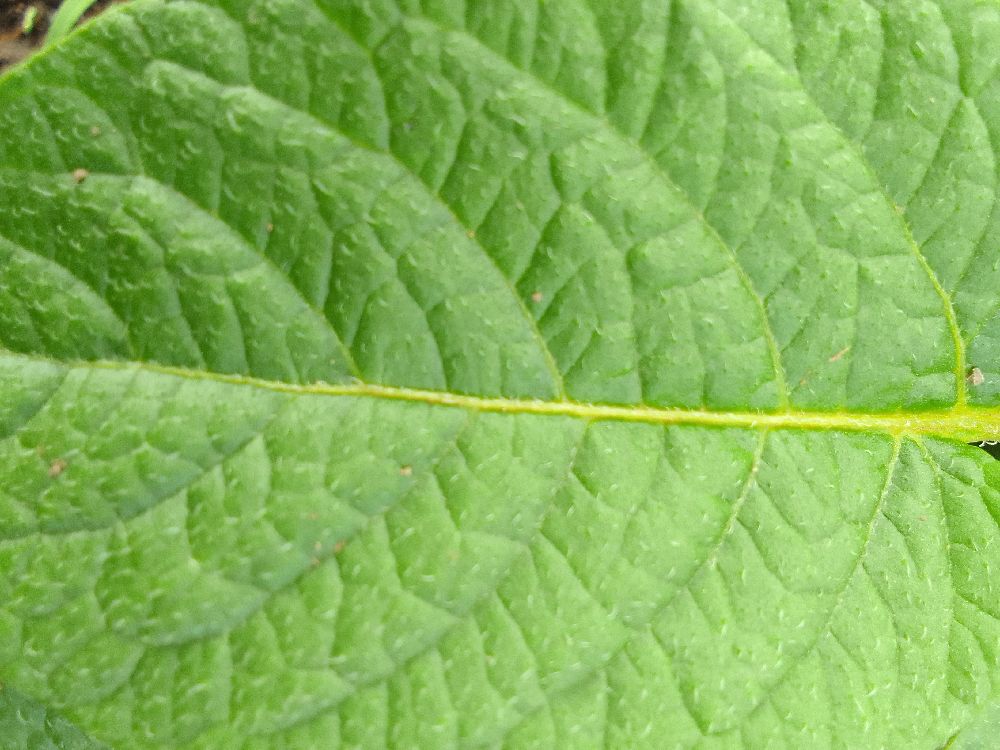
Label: Healthy